Answer in natural language. Is black lshaped countertop in front of Window? Choose between the following options: no or yes
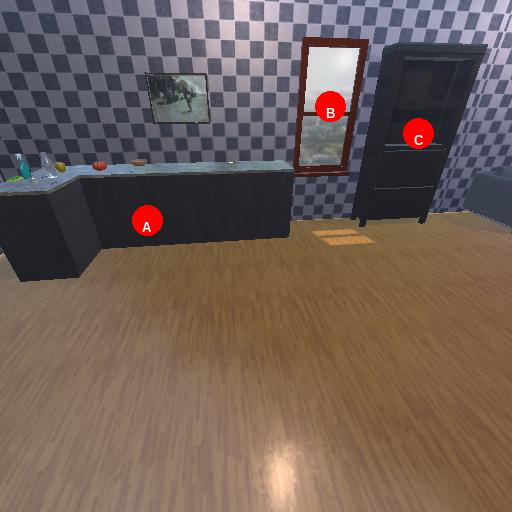
<answer>no</answer>